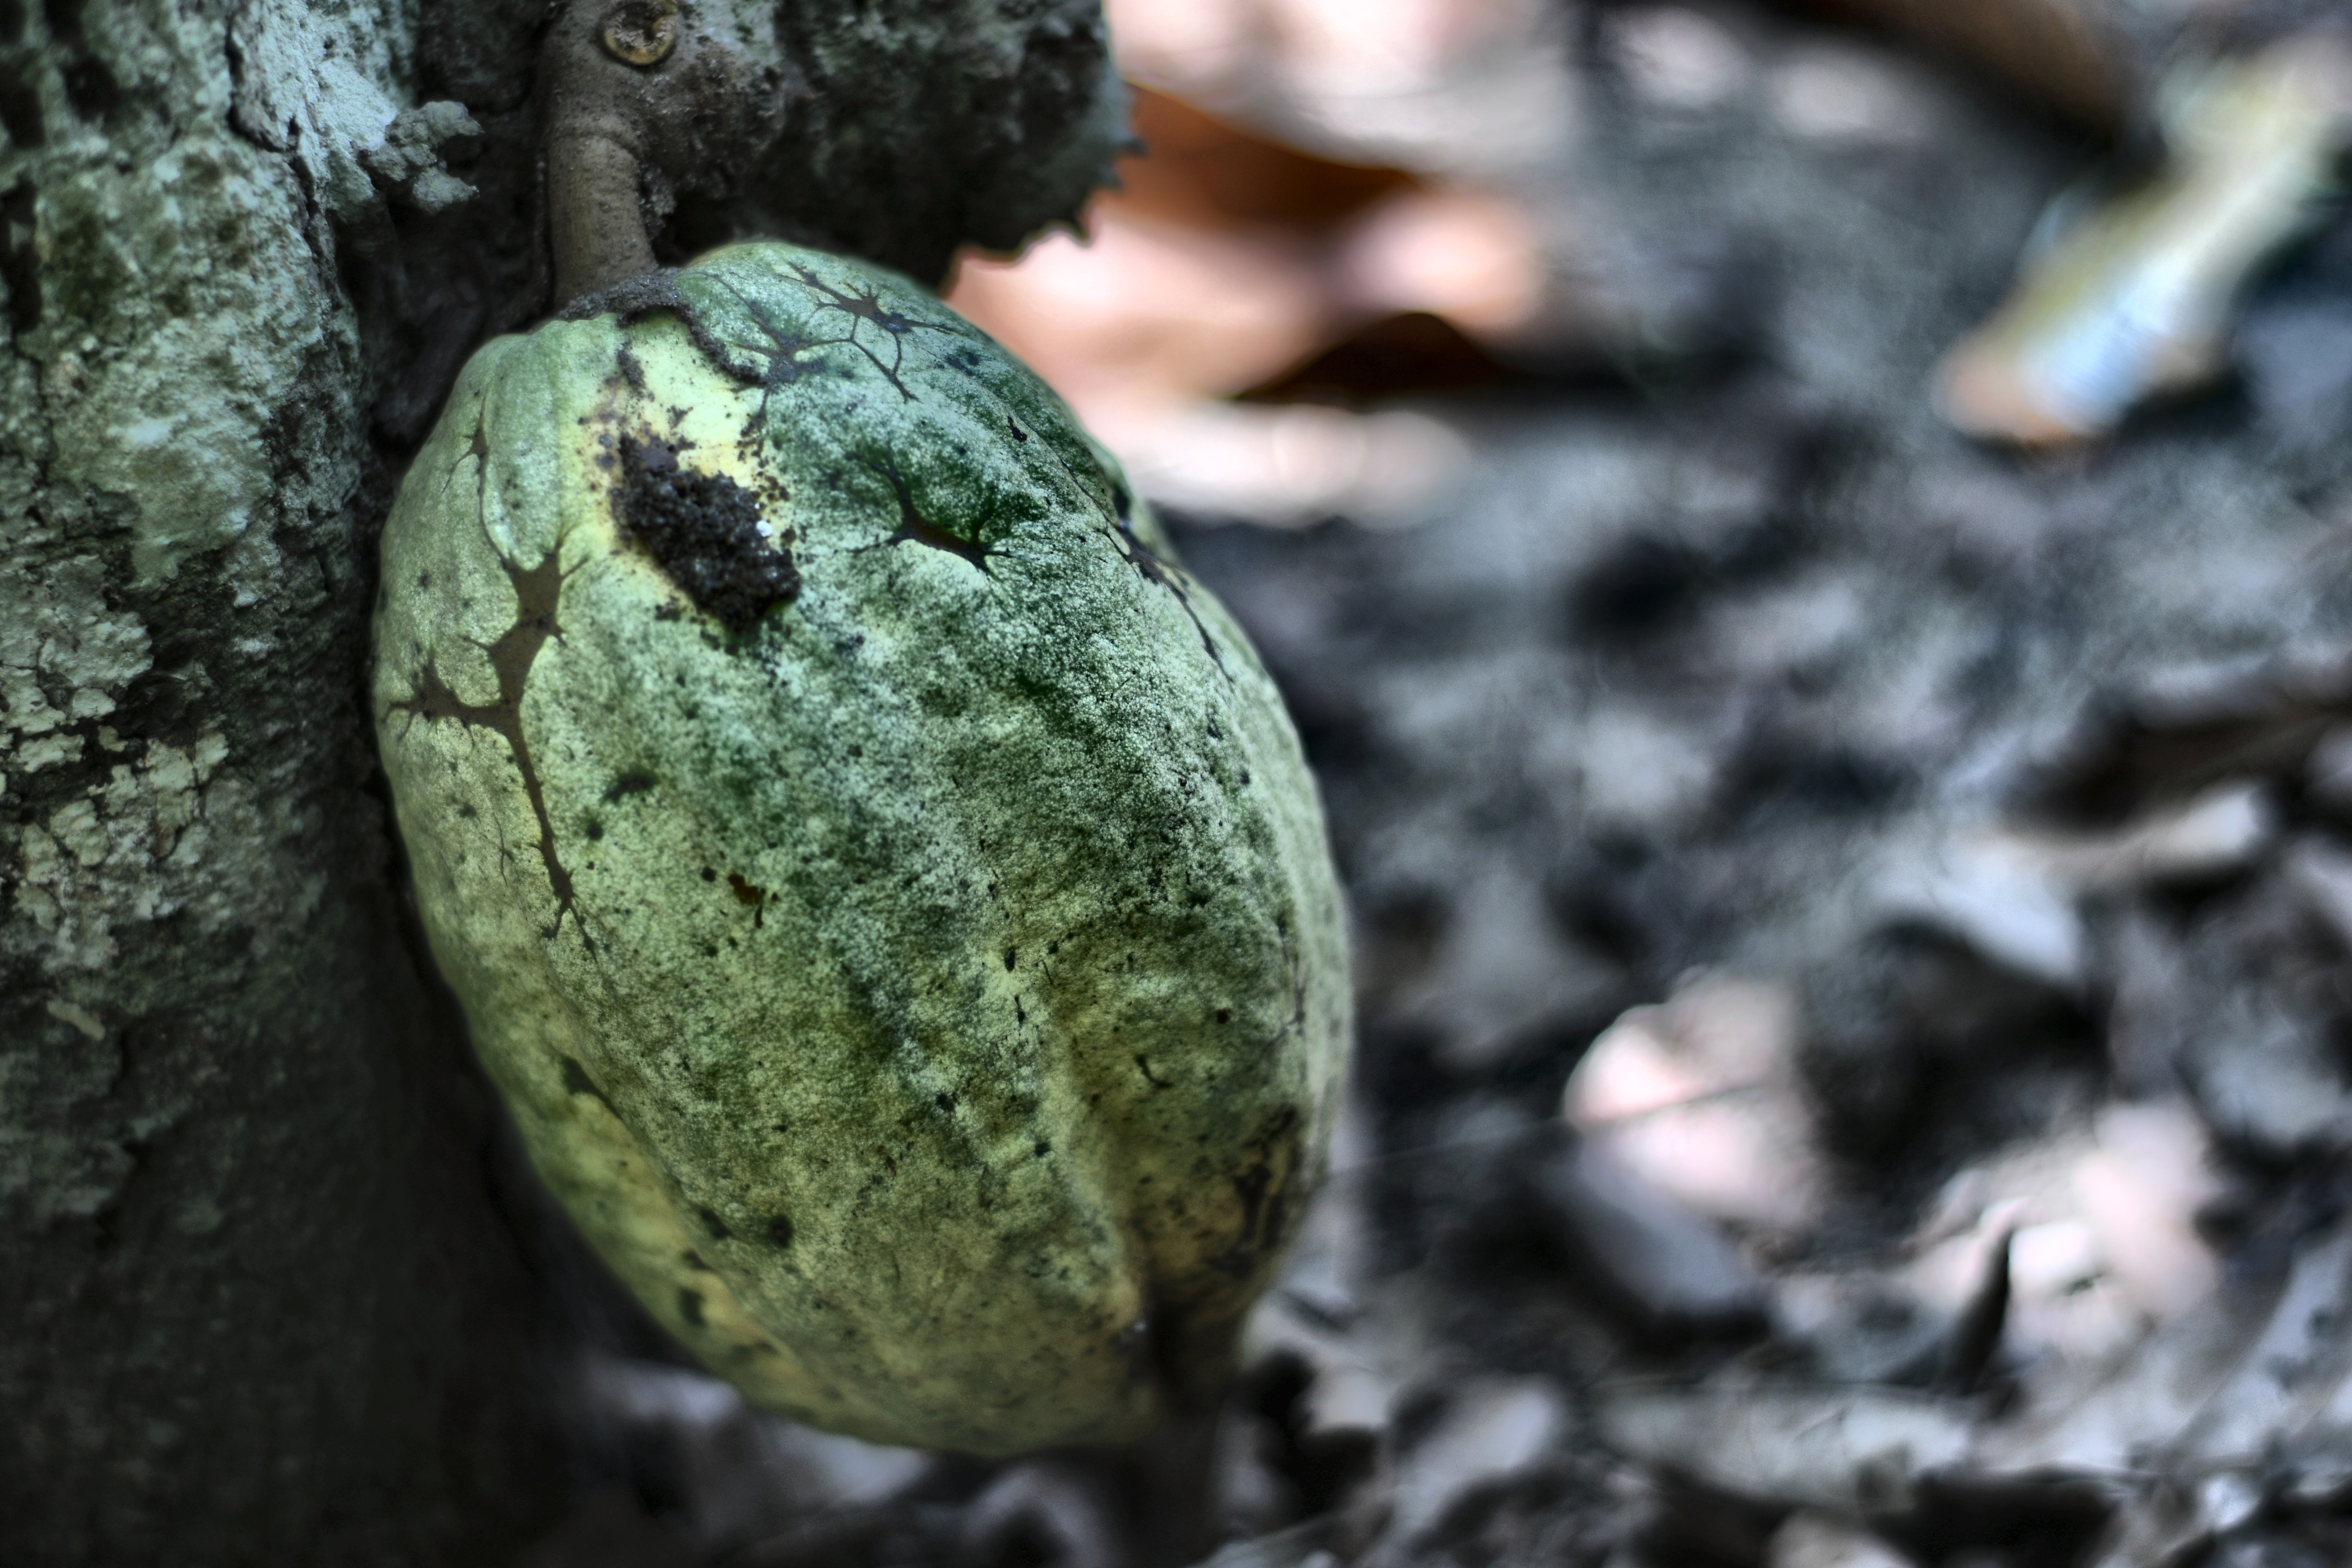
Maturity: unmature
Variety: Amelonado